Queen snake

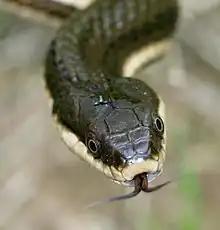
Nine plate-like scales on top of head.

Queen snakes are not large, and they seldom grow to more than in total length (including tail). The females are generally slightly larger than the males.